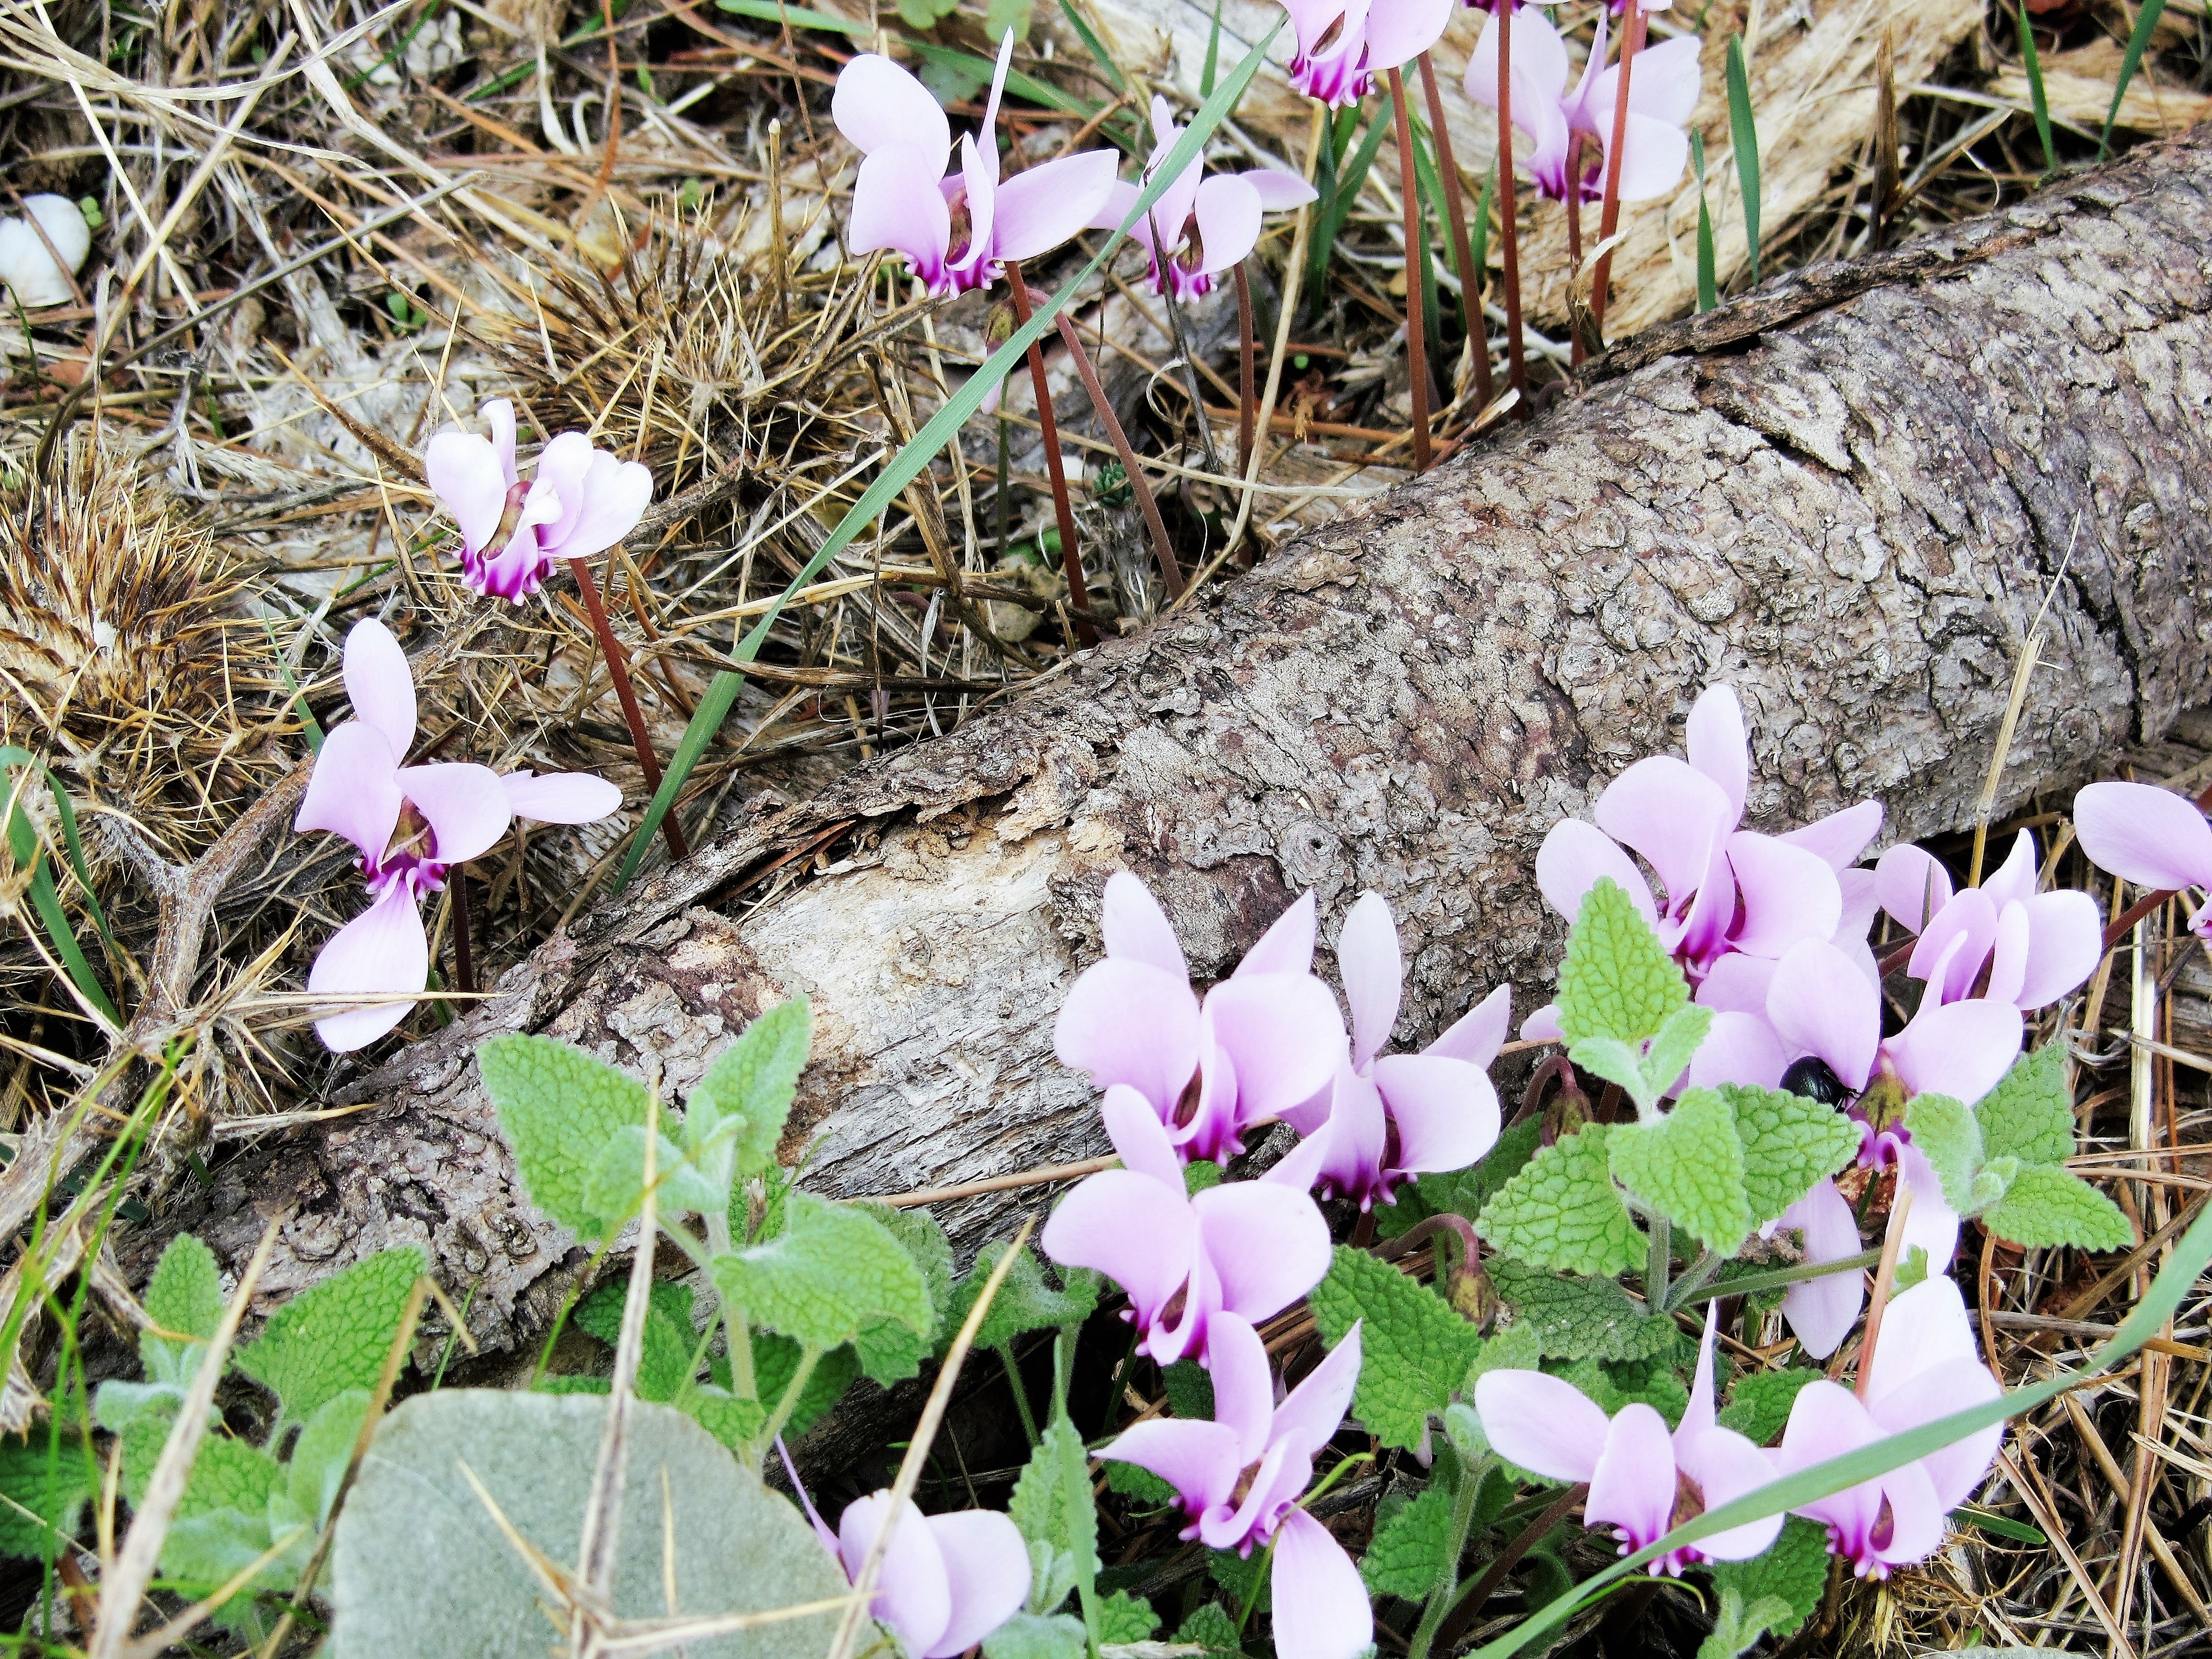
plant, flower, botany, garden, flora, wildflower, crocus, cyclamen, flowering plant, land plant, fawn lily